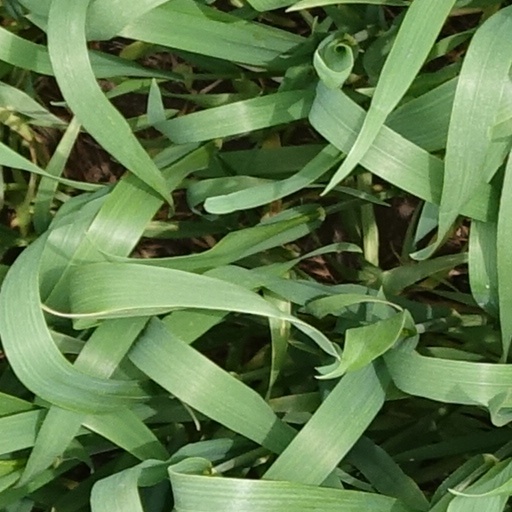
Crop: wheat